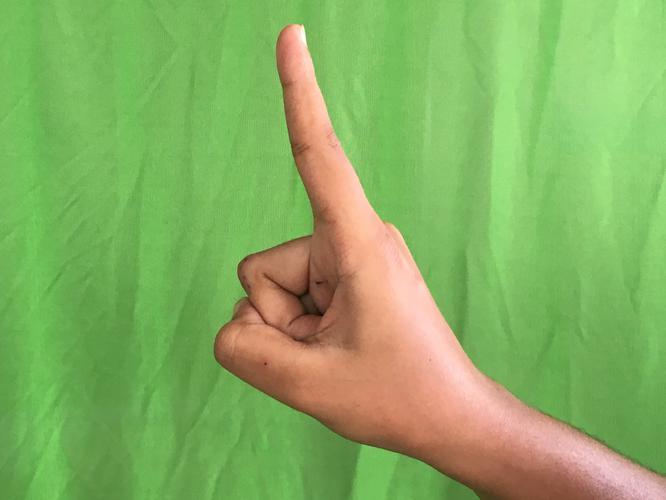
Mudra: Suchi
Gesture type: single_hand